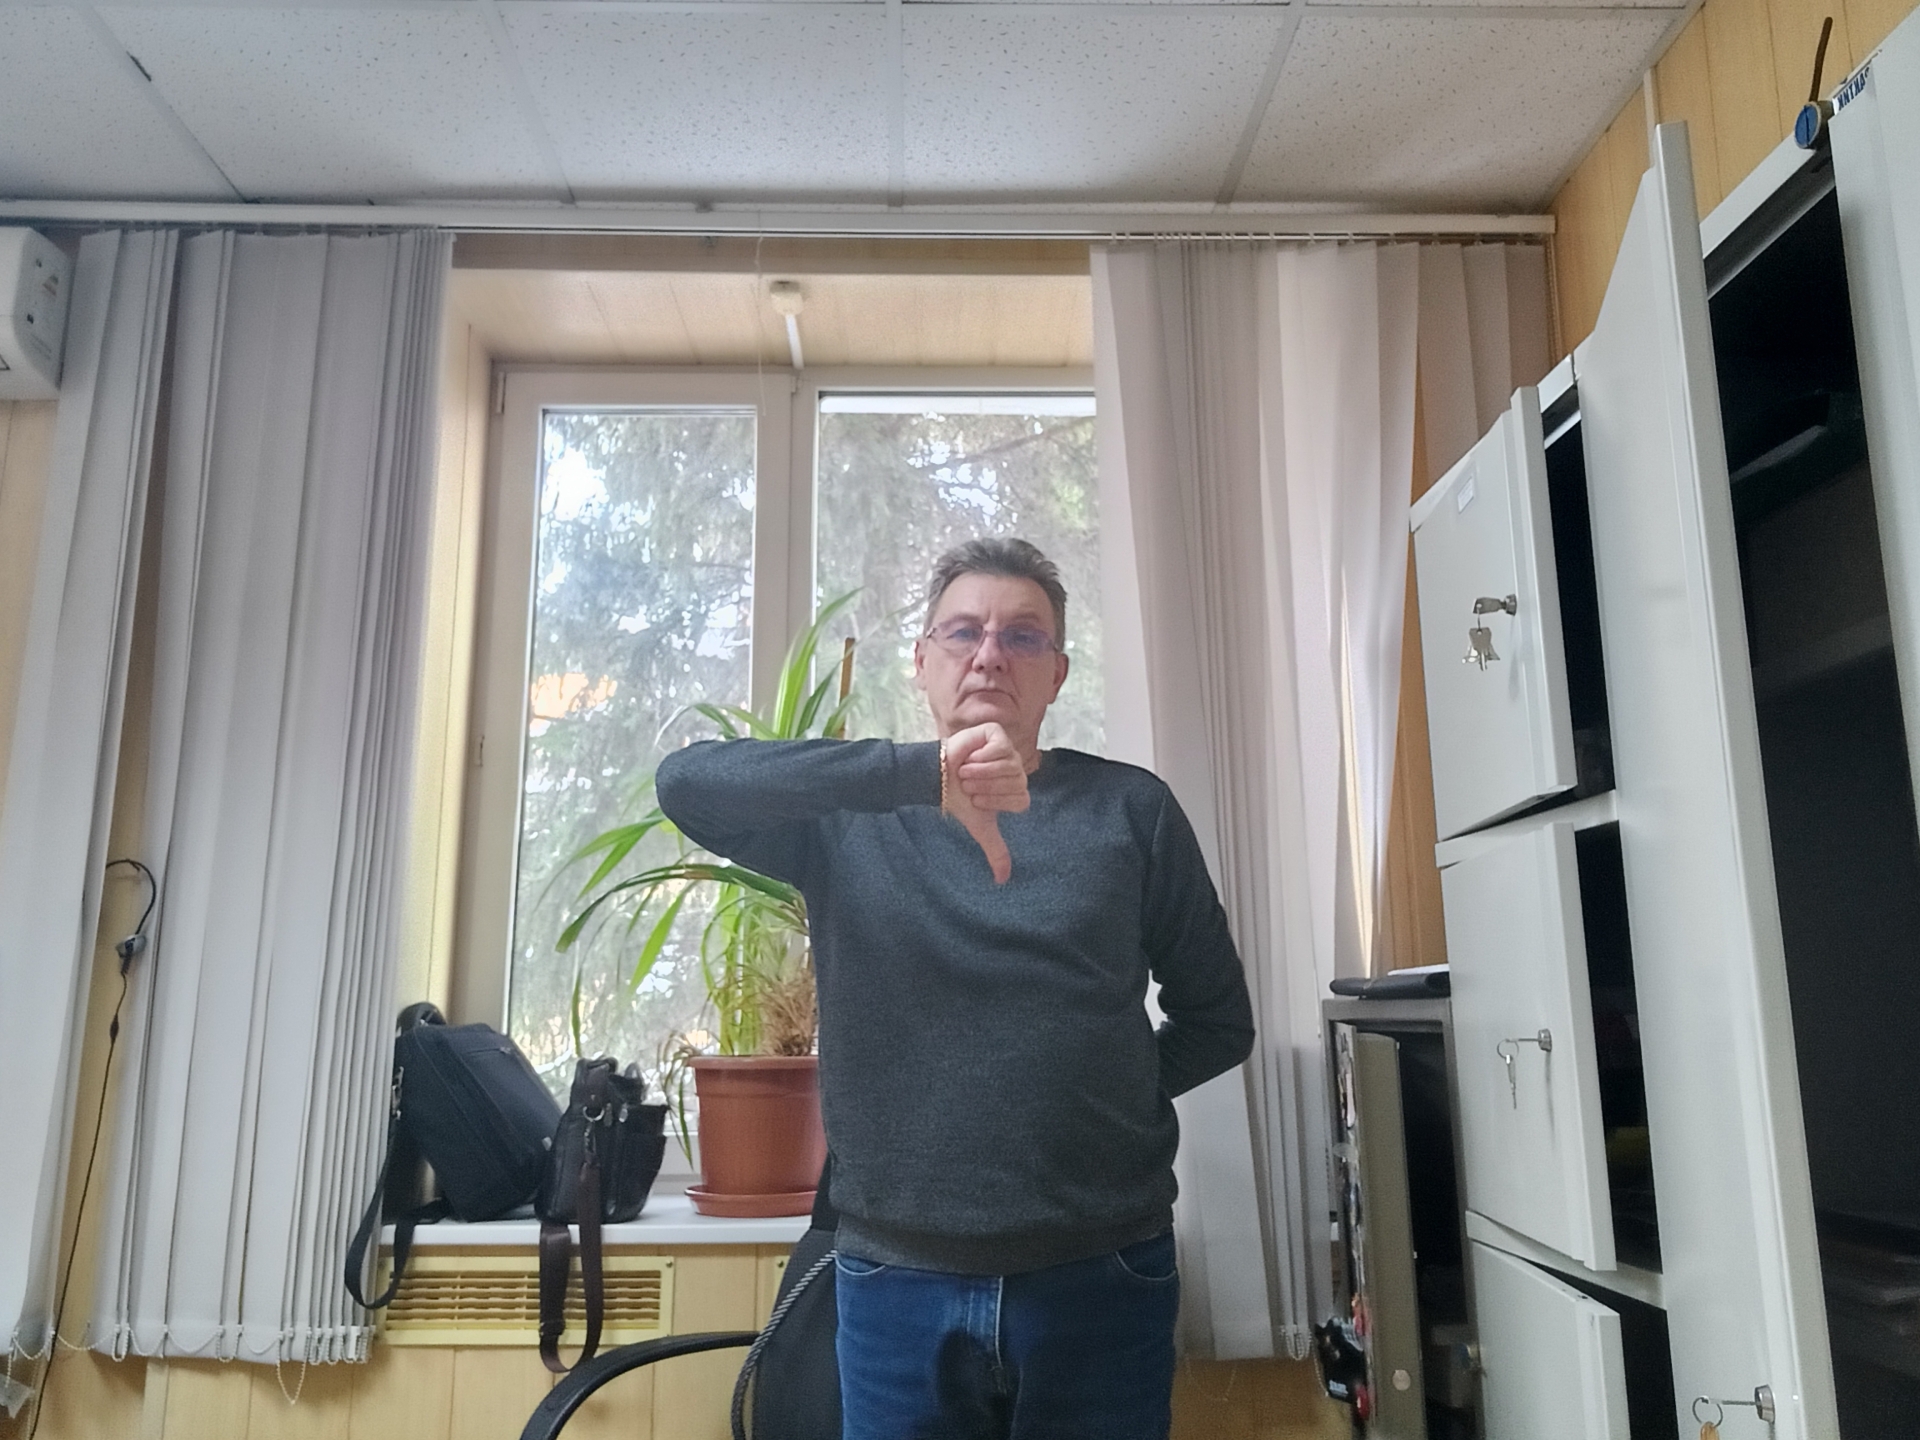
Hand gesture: dislike